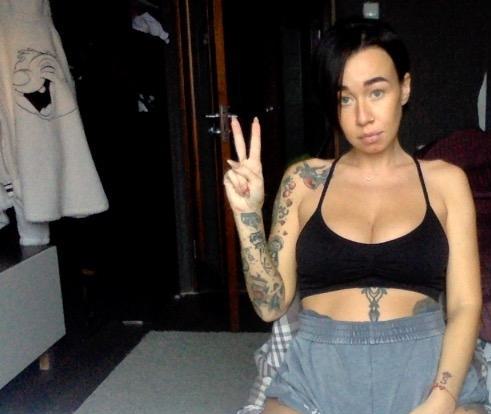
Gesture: peace